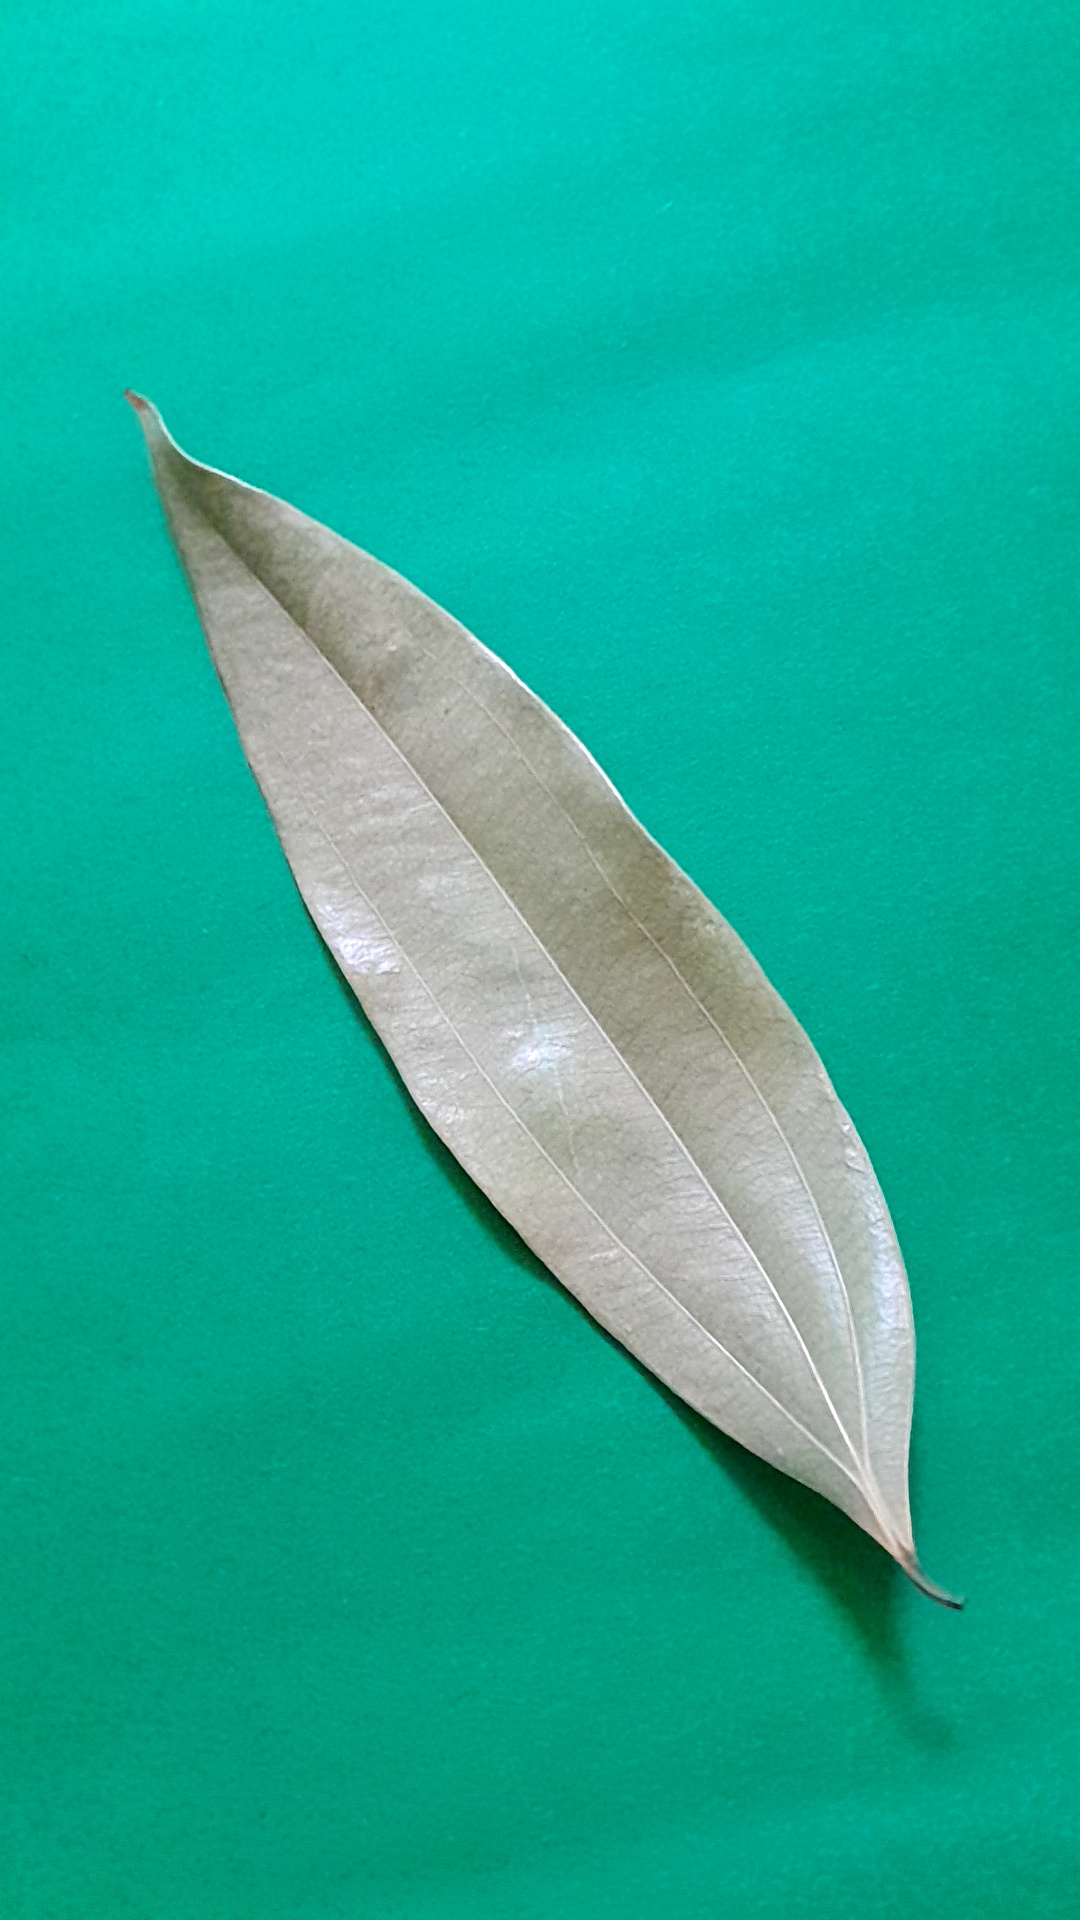
Label: Dry Leaf